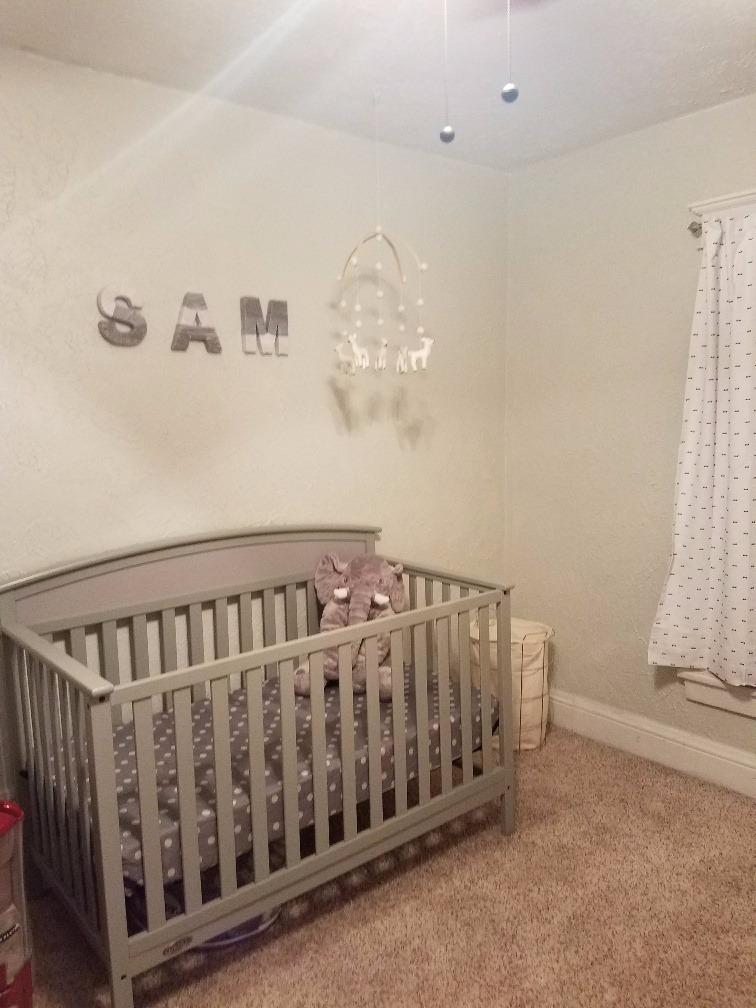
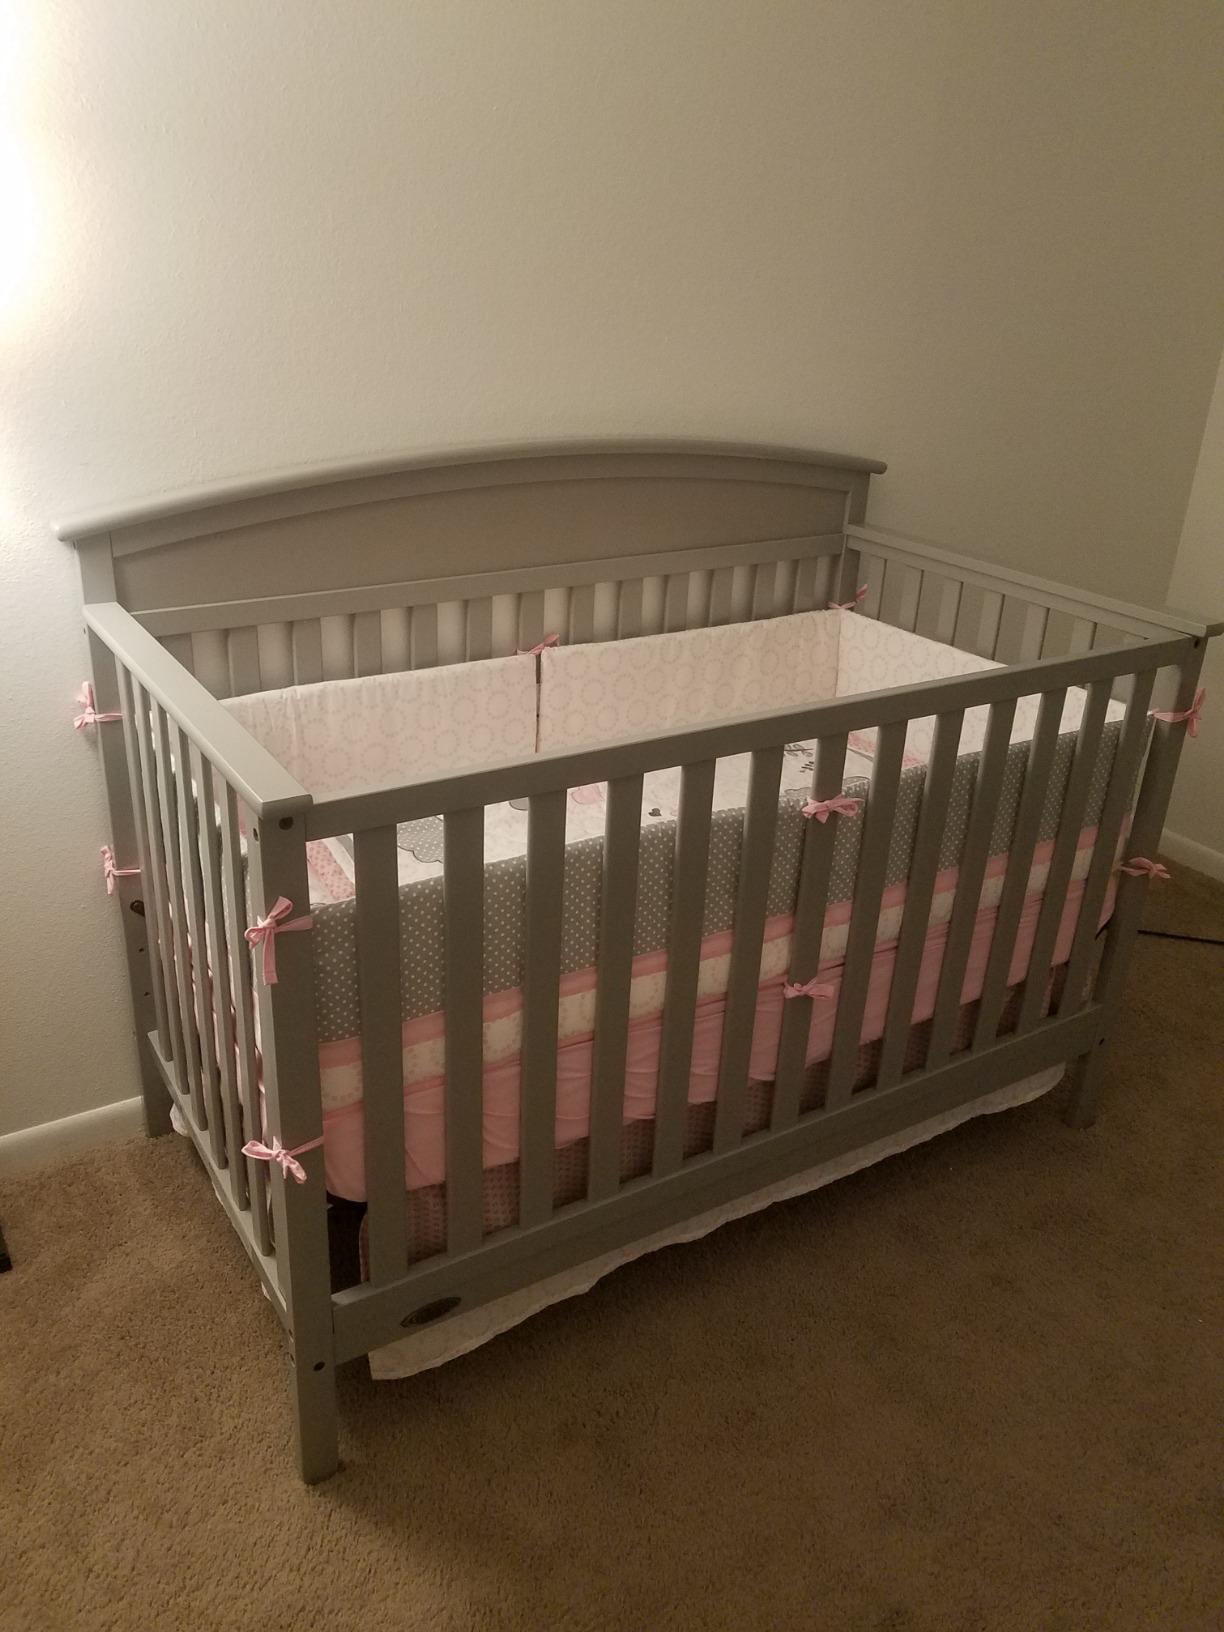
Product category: products_crib
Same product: yes